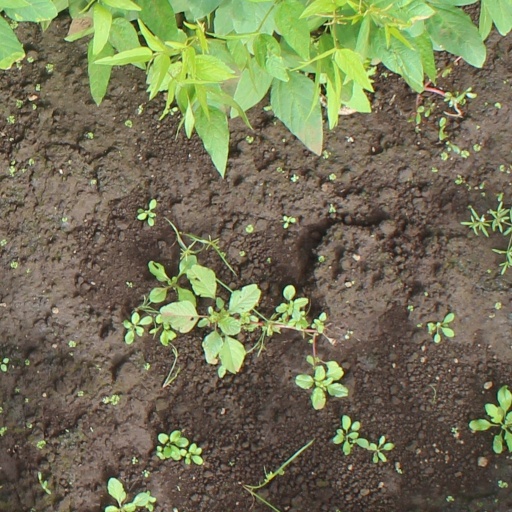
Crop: soybean